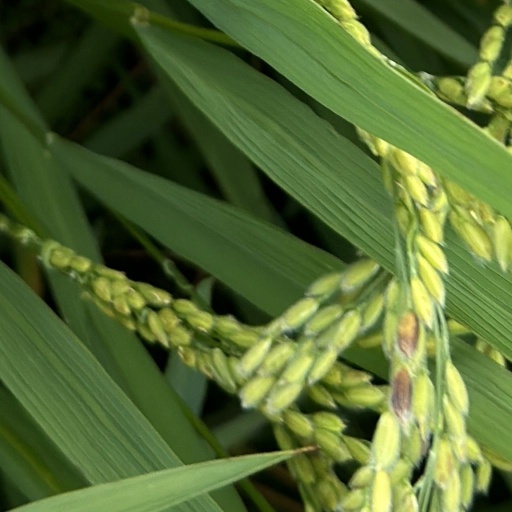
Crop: rice